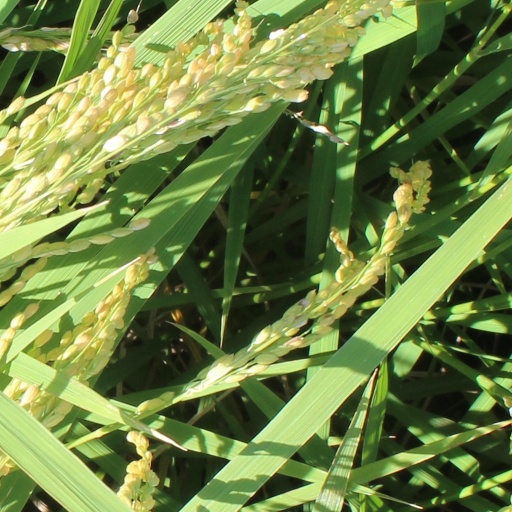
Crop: rice